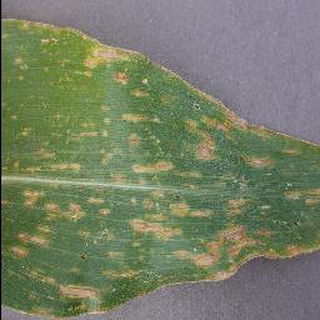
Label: corn_cercospora_leaf_spot